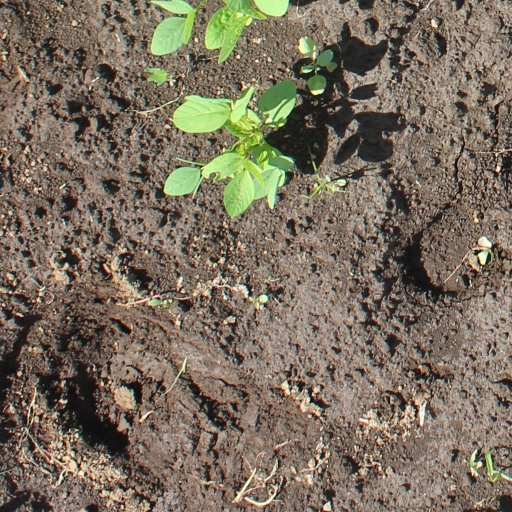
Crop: soybean